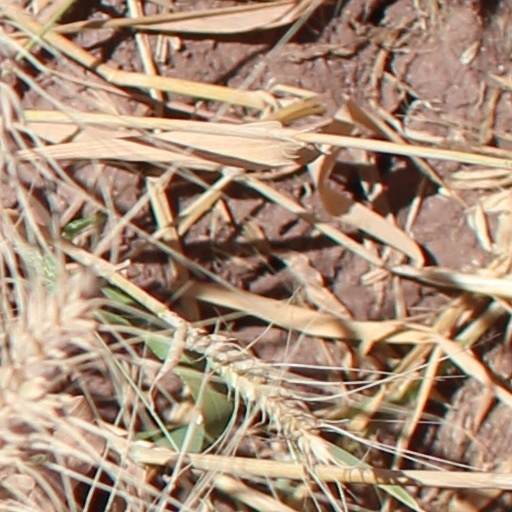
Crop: wheat